Russet sparrow

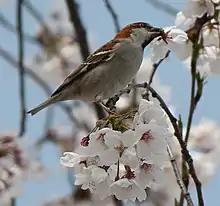
A male eating Yoshino cherry blossoms, in Aichi Prefecture, Japan

In many aspects of its behaviour, the russet sparrow is similar to the house and Eurasian tree sparrows. Like them, it feeds on the ground, but spends most of its time perching on branches. Unlike those species, it prefers open, exposed branches for perching. The russet sparrow is described as shy and wary by some observers, but J. Denis Summers-Smith found it approachable in Indian hill stations. Flocking russet sparrows feed close to the ground, moving forward as birds from the rear of a flock move to the front, in what is called "roller feeding".